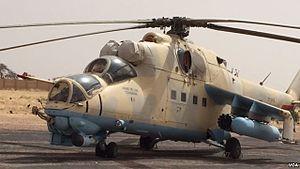
La Force aérienne tchadienne est la composante aérienne de l'Armée nationale tchadienne, créée en 1961 sous le nom d'Escadrille nationale tchadienne. Son organisation est calquée sur l'Armée de l'air française, qui a participé à sa création.
L'insurrection djihadiste au Nigeria ou insurrection de Boko Haram est un conflit armé qui éclate en 2009 dans le nord du Nigeria. Cette guerre oppose l'État nigérian, le Cameroun, le Tchad et le Niger aux groupes salafistes djihadistes de Boko Haram et Ansaru, dont le but est d'établir un califat et d'instaurer la charia.